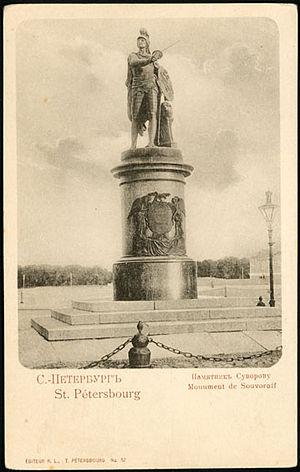
Saint-Pétersbourg. Champ de Mars.